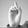
ASL letter: D